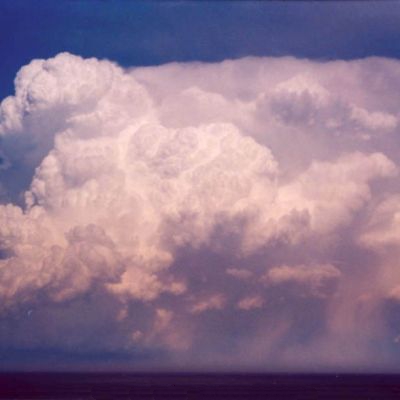
Cloud type: Cumulonimbus (Cb)